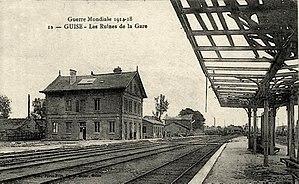
La gare de Guise après la guerre 14/18.
Le chemin de fer de Guise au Catelet est une ancienne ligne de chemin de fer secondaire réalisé sous le régime des voies ferrées d'intérêt local et qui a relié ces deux villes du département de l'Aisne entre 1900 et 1951. La ligne est construite à l'écartement métrique.